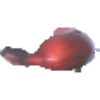
Label: red_banana